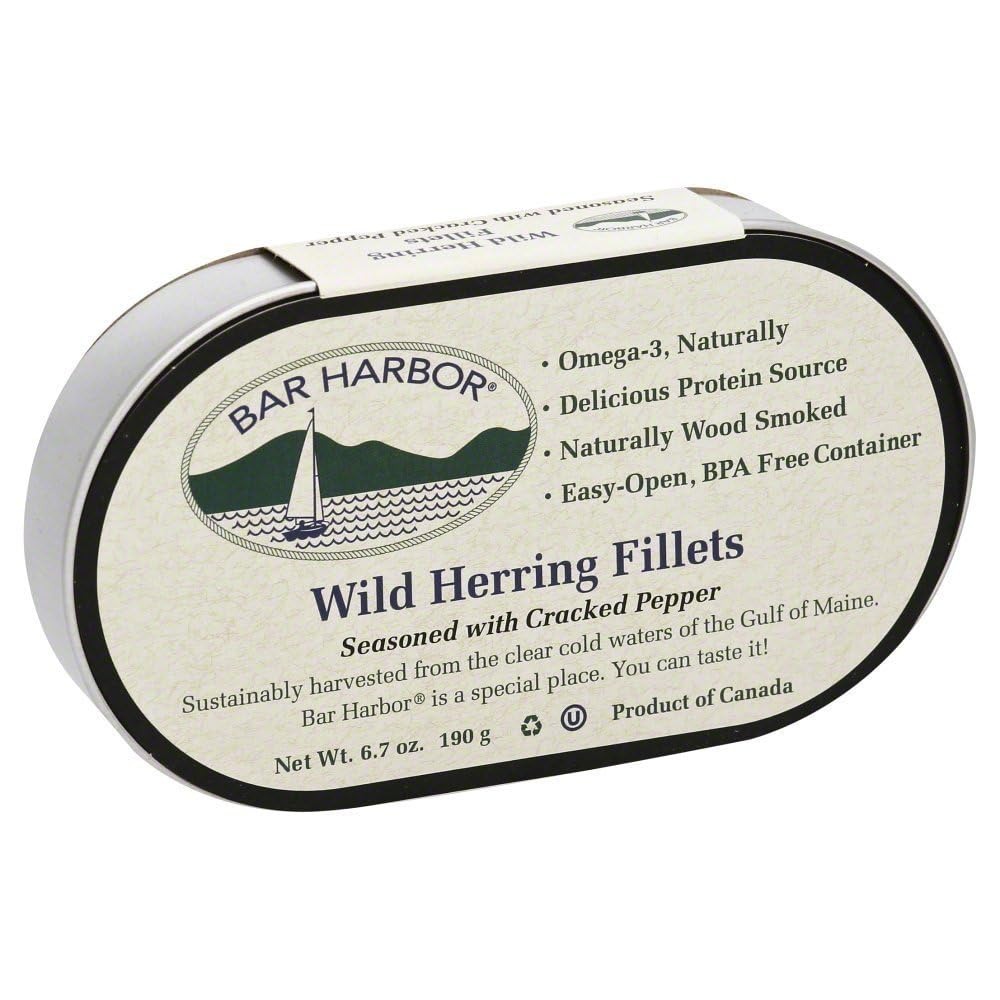
Item Name: Bar Harbor - Wild Herring Fillets - Cracked Pepper - Case of 12 - 6.7 oz.
Value: nan
Unit: None

Price: 60.05